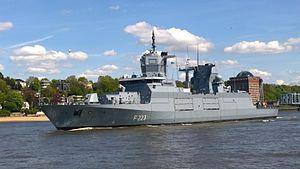
Frégate F 223 Port de départ Rhénanie du Nordrhein-Westfalen de Hambourg sur l'Elbe